Kokkai-gijidō-mae Station

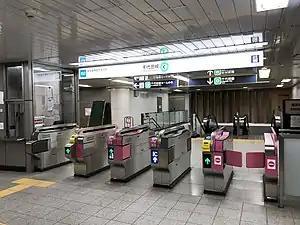
Station ticket barriers

is a subway station in Chiyoda, Tokyo, Japan, operated by the Tokyo subway operator Tokyo Metro. It is located adjacent to the National Diet Building.